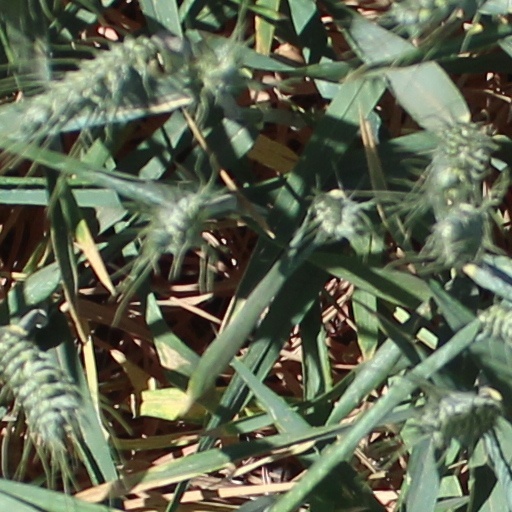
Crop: wheat